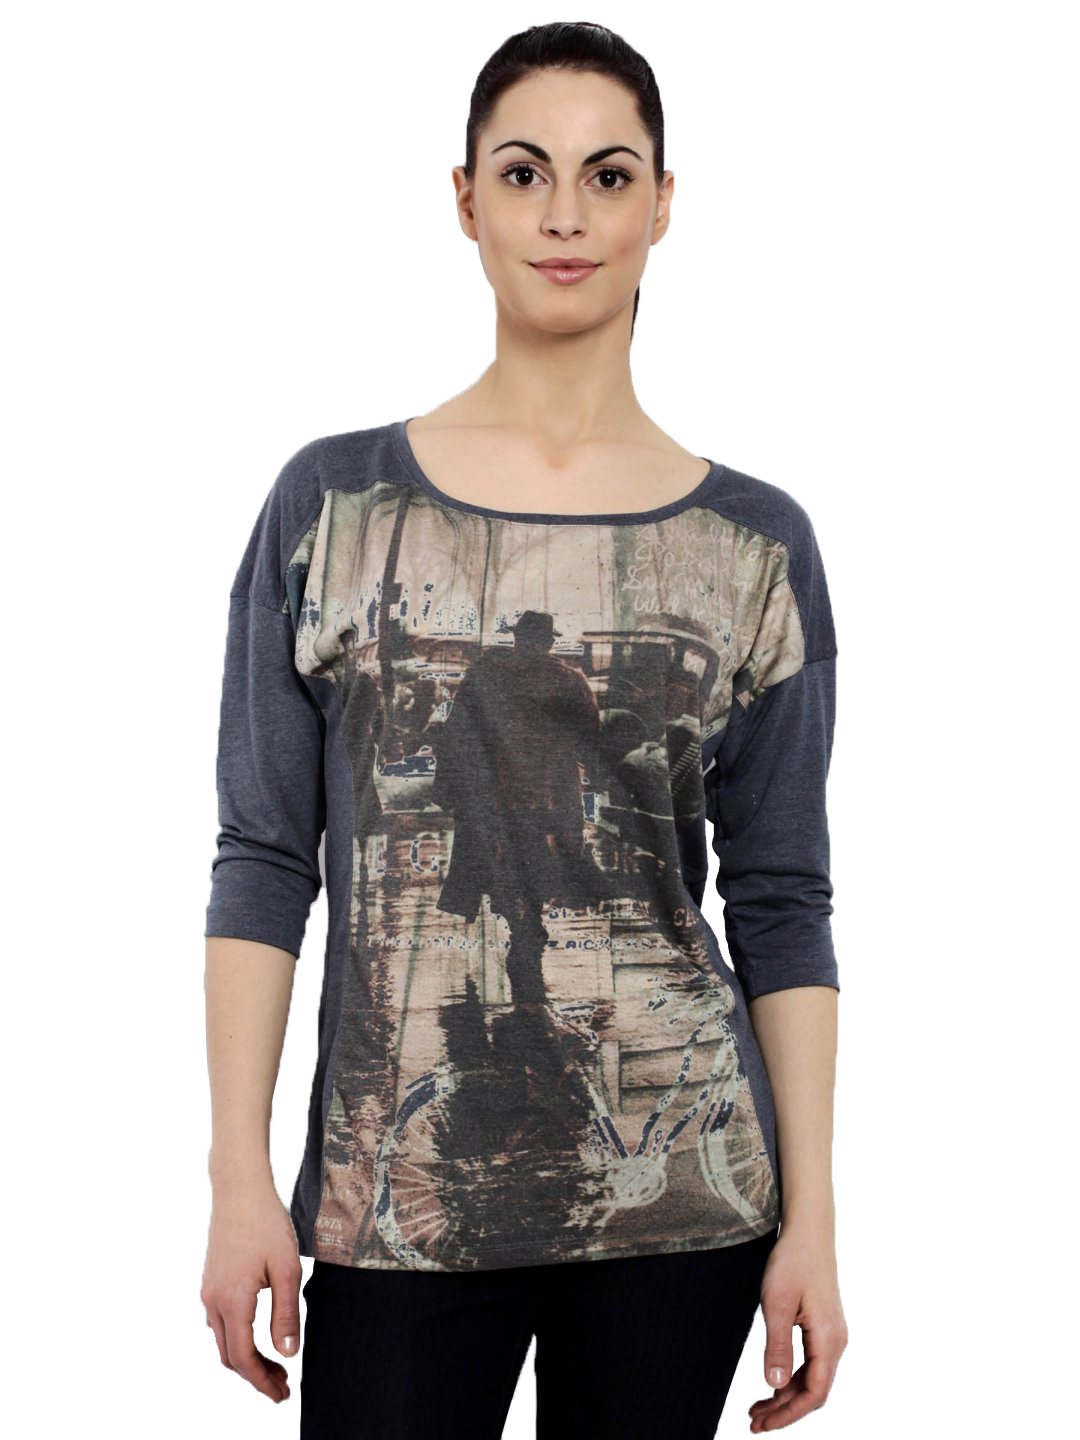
United Colors of Benetton Women Blue Winter Printed Top
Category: Apparel / Topwear / Tops
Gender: Women
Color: Blue
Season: Fall 2011
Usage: Casual